Tom Tresh

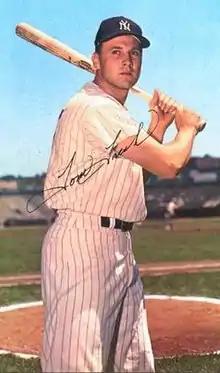
Tresh, circa 1962–68

Thomas Michael Tresh (September 20, 1938 – October 15, 2008) was an American professional baseball infielder and outfielder who played in Major League Baseball (MLB) for the New York Yankees and Detroit Tigers. Tresh was a switch-hitter and threw right-handed. He was the son of the MLB catcher Mike Tresh.